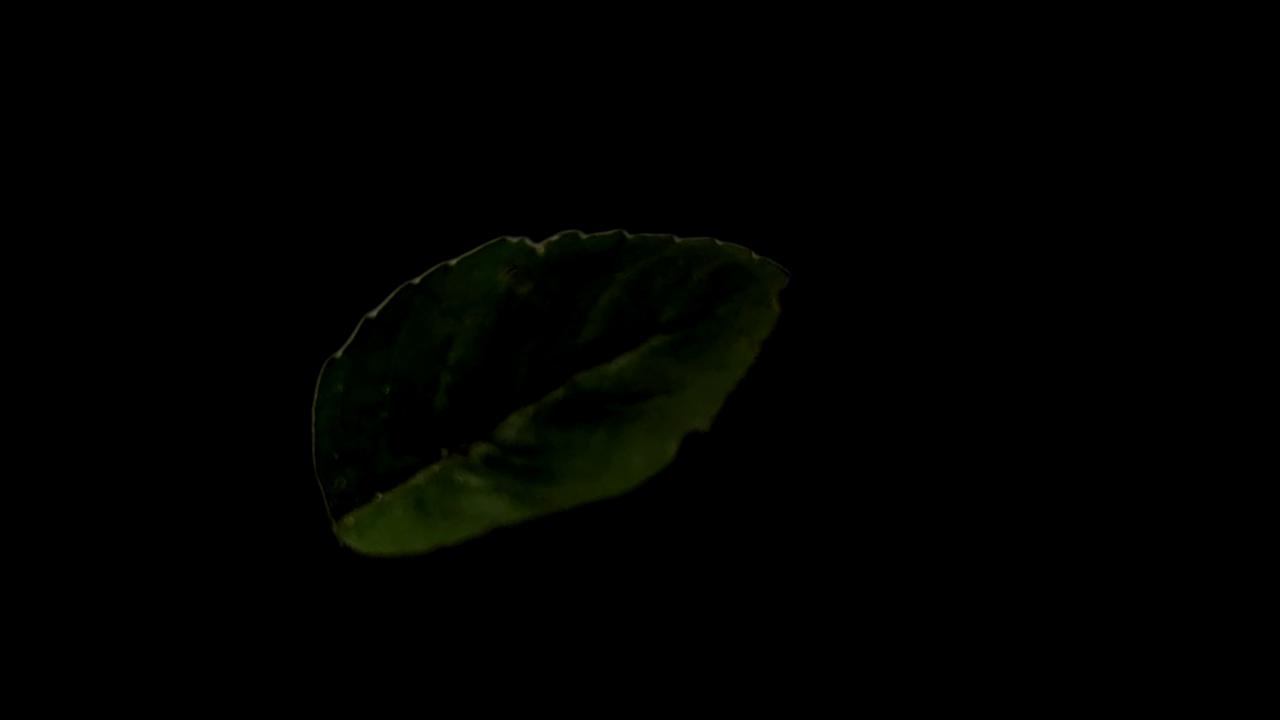
Plant: Tulsi